Iván Ledezma

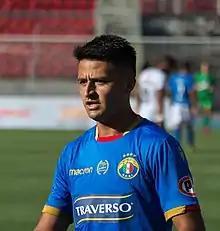
Ledezma with Audax Italiano in 2020

Iván Patricio Ledezma Ahumada (born 19 June 1995) is a Chilean footballer currently playing for Cobreloa of the Primera B de Chile.